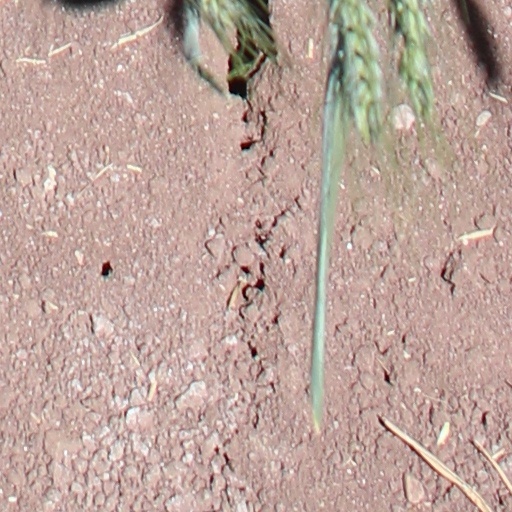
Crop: wheat